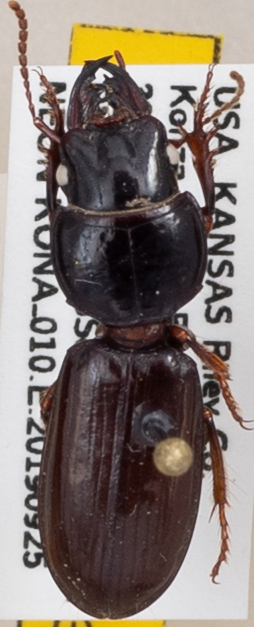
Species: Scarites subterraneus
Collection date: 2019-09-25
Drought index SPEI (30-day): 0.944
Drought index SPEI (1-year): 1.69
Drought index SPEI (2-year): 1.096